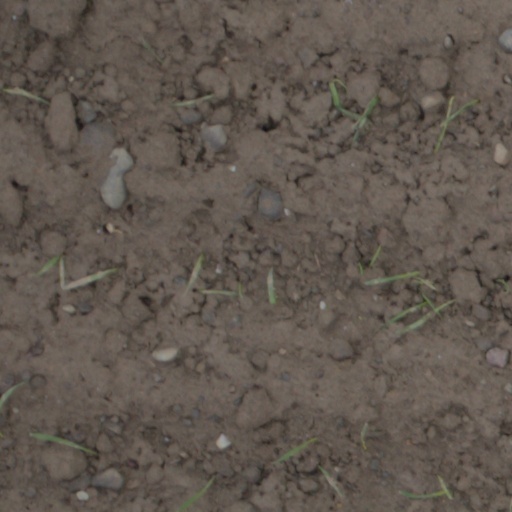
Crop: wheat